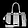
Label: Bag